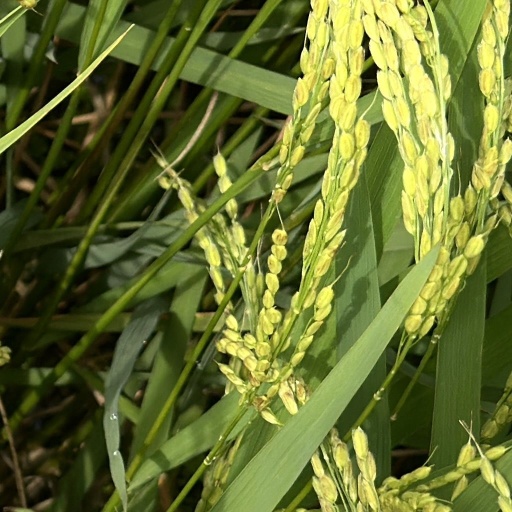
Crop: rice